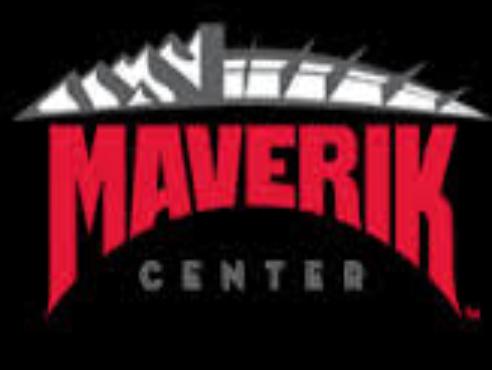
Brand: Maverik Inc
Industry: Others